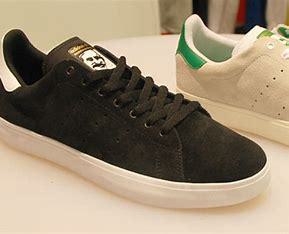
Brand: adidas
Model: Stan Smith Skate